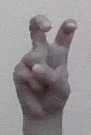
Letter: toot